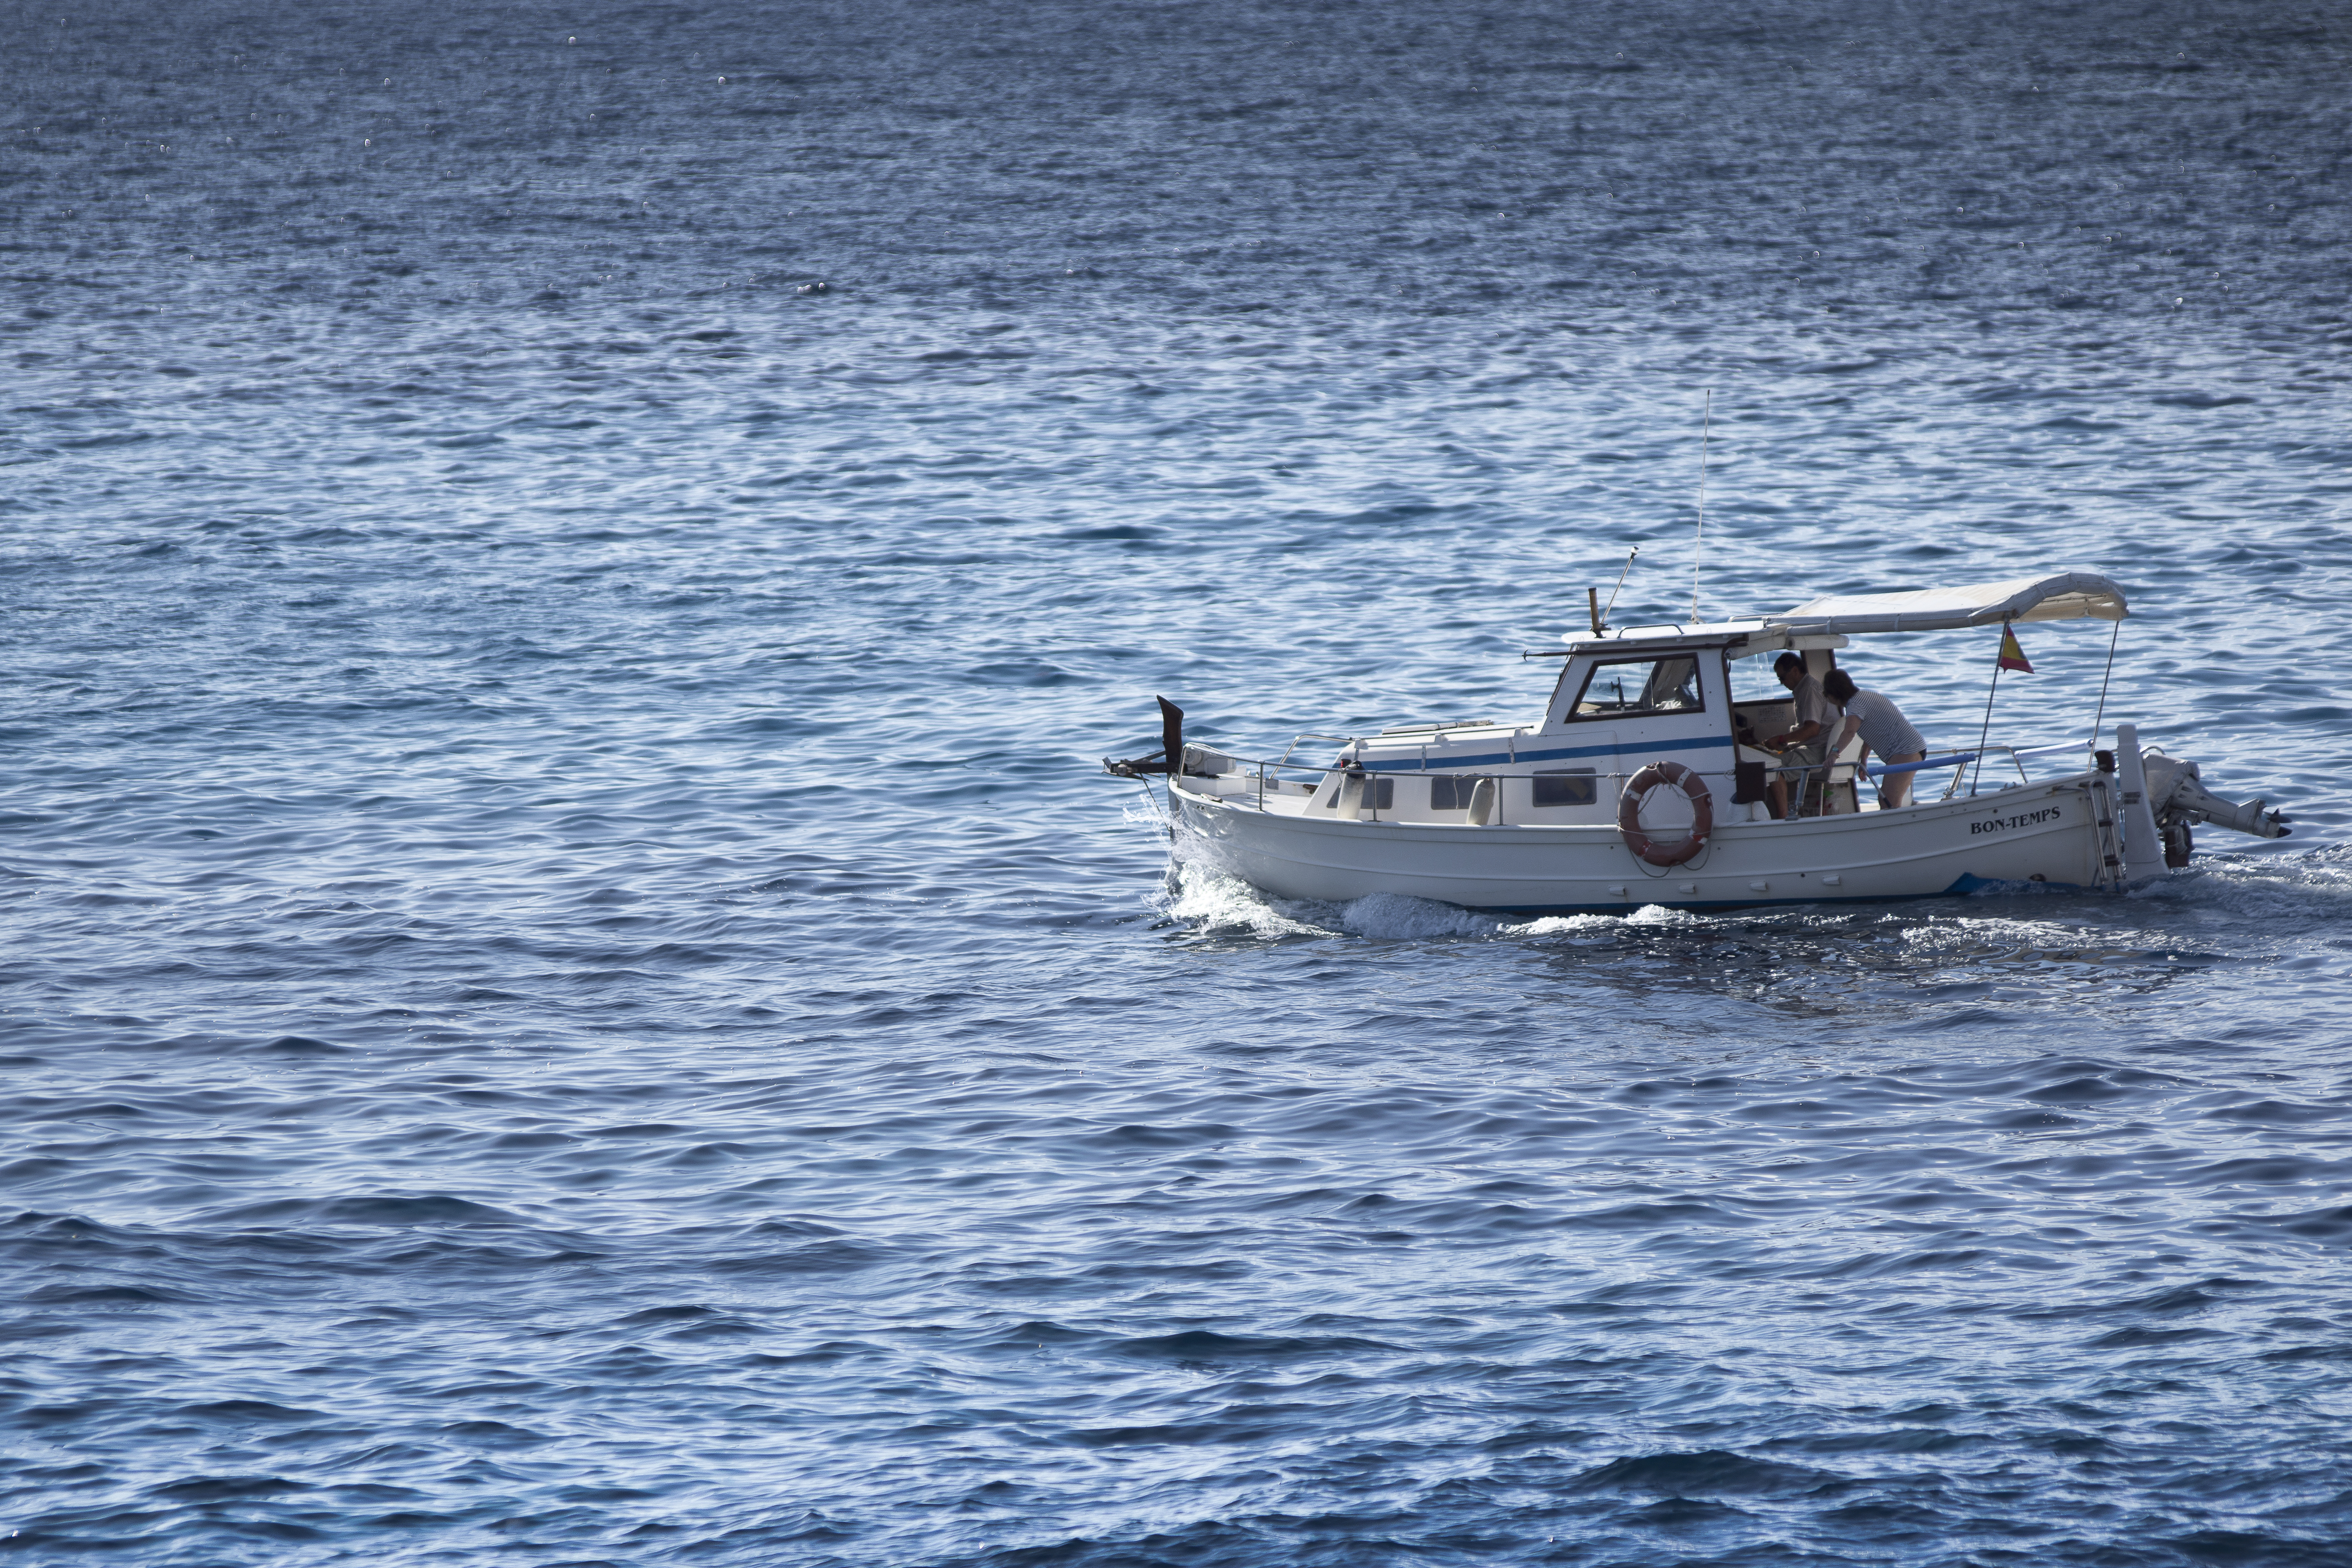
ship, sea, blue water, water transportation, vehicle, boat, boating, calm, ocean, watercraft, yacht, speedboat, leisure, vacation, fishing vessel, river, tourism